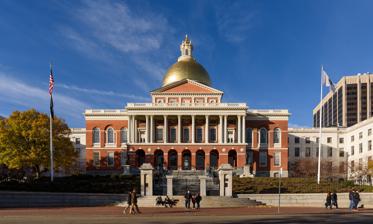
Building: Massachusetts State House
Country: United States of America
Year built: 1798
State capitol building of the U.S. state of Massachusetts This article is about the building. For the legislative body, see Massachusetts House of Representatives . United States historic place Massachusetts State House U.S. National Register of Historic Places U.S. National Historic Landmark U.S. Historic district Contributing property The Massachusetts State House in Boston , November 2016 Location 24 Beacon Street Boston, Massachusetts Coordinates 42°21′29.4″N 71°3′49.3″W / 42.358167°N 71.063694°W / 42.358167; -71.063694 Built 1795–1798 Architect Charles Bulfinch , Charles Brigham Sturgis , Bryant , Chapman & Andrews Architectural style Federal Part of Beacon Hill Historic District ( ID66000130 ) NRHP reference No. 66000771 Significant dates Added to NRHP October 15, 1966 Designated NHL December 19, 1960 Designated CP October 15, 1966 The Massachusetts State House , also known as the Massachusetts Statehouse or the New State House , is the state capitol and seat of government for the Commonwealth of Massachusetts , located in the Beacon Hill neighborhood of Boston . The building houses the Massachusetts General Court ( state legislature ) and the offices of the Governor of Massachusetts . The building, designed by architect Charles Bulfinch , was completed in January 1798 at a cost of $133,333 (more than five times the budget), and has repeatedly been enlarged since. It is one of the oldest state capitols in current use. It is considered a masterpiece of Federal architecture and among Bulfinch's finest works, and was designated a National Historic Landmark for its architectural significance. Building and grounds Stereograph image of the State House c. 1862 , before wings were added to the building The building c. 1895 Today the building officially functions and is maintained under the auspices of the Superintendent of the Bureau of the State House. [1] . The building is situated on 6.7 acres (2.7 ha) of land on top of Beacon Hill in Boston , opposite the Boston Common on Beacon Street . It was built on land once owned by John Hancock , Massachusetts's first elected governor. The Masonic cornerstone ceremony took place on July 4, 1795, with Paul Revere , then Grand Master of the Grand Lodge of Massachusetts , presiding. Before the current State House was completed in 1798, Massachusetts's government house was the Old State House on what is now Washington Street. For the building's design, architect Charles Bulfinch made use of two existing buildings in London : William Chambers 's Somerset House , and James Wyatt 's Pantheon . After Maine separated from Massachusetts and became an independent state in 1820, Charles Bulfinch designed Maine's capitol building with architectural influence of the Massachusetts Capitol building with a simplified Greek Revival influence. The Commonwealth completed a major expansion of the original building in 1895. The architect for the annex was Bostonian Charles Brigham . In 1917, the east and west wings, designed by architects Sturgis , Bryant , Chapman & Andrews, were completed. In July 2016, Governor Charlie Baker proposed to the state legislature to sell 300 square feet (28 m 2 ) of permanent easement on the west side of the State House lawn to a neighboring condominium. The land in question was once pasture owned by John Hancock and the easement would allow for the addition of au pair units. Through legislation passed by the legislature the land surrounding the state house is considered "open space". [2] Dome The original wood dome, which leaked, was covered with copper in 1802 by Paul Revere 's Revere Copper Company . Revere was the first American to roll copper successfully into sheets (for copper sheathing ) in a commercially viable manner. The dome was first painted gray and then light yellow before being gilded with gold leaf in 1874. During World War II , the dome was painted gray once again, to prevent reflection during blackouts and to protect the city and building from bombing attacks. The dome was re-gilded in 1969, at a cost of $36,000. Then, in July 1997, the dome was once again re-gilded, in 23k gold. The estimated cost this time was $1.5 million. The dome is topped with a gilded, wooden pine cone, symbolizing both the importance of Boston's lumber industry during early colonial times and of the state of Maine, which was a district of the Commonwealth when the Bulfinch section of the building was completed. Statuary In front of the building is an equestrian statue of General Joseph Hooker . Other statues in front of the building include Daniel Webster , educator Horace Mann , and former US President John F. Kennedy . The statues of Anne Hutchinson and Mary Dyer are located on the lawns below the east and west wings. Inside the building is a statue of William Francis Bartlett , an officer in the Civil War. Building interior The original red-brick Bulfinch building contains the Governor's offices (on the west end) with the Massachusetts Senate occupying the former House of Representatives Chamber under the dome. The Massachusetts House of Representatives occupies a chamber on the west side of the Brigham addition. Hanging over this chamber is the " Sacred Cod ", which was given to the House of Representatives in 1784 by a Boston merchant. The Sacred Cod symbolizes the importance of the fishing industry to the early Massachusetts economy. The House Chamber is decorated with murals by Albert Herter , father of Massachusetts Gov. Christian Herter . Murals on the second floor under the dome were painted by artist Edward Brodney . Brodney won a competition to paint the first mural in a contest sponsored by the Works Progress Administration in 1936. It is entitled "Columbia Knighting Her World War Disabled". Brodney could not afford to pay models, and friends and family posed. The model for Columbia was Brodney's sister Norma Brodney Cohen, and the model for the soldier on one knee in the foreground was his brother Fred Brodney. In 1938, he painted a second mural under the dome called "World War Mothers". The models were again primarily friends and family members, with sister Norma sitting beside their mother Sarah Brodney. The New York Times notes that the murals are relatively rare examples of military art with women as their subjects. A staircase in front of the Bulfinch building leads from Beacon Street to Doric Hall inside the building. The large main doors inside Doric Hall are only opened on three occasions: When the President of the United States or a foreign head of state visits. When the Governor exits the building on his or her last day in office. The Governor descends the staircase, crosses Beacon Street, and enters Boston Common , symbolically rejoining the people of Massachusetts as a private citizen. When a regimental flag is returned from battle. Since the regimental flags now return to Washington, D.C., this has not been done since the Vietnam War. Memorial Hall, also known as the Hall of Flags, is a room that sits central to the state house's second floor. The room displays regiment flags of returning Massachusetts soldiers from various regiments across every war since the Civil War . The stained glass skylight above contains the seals of the original Thirteen Colonies of the United States, with the Massachusetts seal in the center. The Samuel Adams and Paul Revere time capsule is a metal box located in a cornerstone of the State House, placed there in the late 18th century and rediscovered in 2014. The contents include coins, newspaper clippings, and other historical artifacts. Offices Constitutional Officers The State House contains the primary offices of all the commonwealth's constitutional officers with exception of the Attorney General, who is based at the nearby McCormack Building . Governor and Lieutenant Governor (Room 360) Governor's Council (Room 184) Secretary of the Commonwealth (Room 340) Treasurer and Receiver-General (Room 227) Auditor (Room 230) Legislature The majority of State House office space is given over to the Legislature. Every member of the House and Senate is assigned an office. Large third-floor suites are assigned to the House Speaker (Room 356) and Senate President (Room 332). Other offices include the House and Senate clerks, House and Senate counsel, and Legislative Information Services. Press One corridor of the building's fourth floor is a sort of Newspaper Row , anchored by the large Press Gallery suite where reporters from a range of publications maintain desks. The central Press Gallery room was given to use of reporters by the Legislature in 1909. The Massachusetts State House Press Association, established in 1909, governs these shared workspaces. Some individual news outlets have separate offices. Press Gallery—Headquarters of State House reporters for Associated Press , WWLP-TV , the Eagle-Tribune papers, Lowell Sun , WGBH-FM , Springfield Republican / Masslive , and Politico State House News Service newsroom WBUR-FM State House bureau Boston Globe State House bureau Kevin McNicholas Room, a shared space for broadcast stations Veterans' Organizations A suite of rooms on the fifth floor is home to the Massachusetts headquarters of several veterans' groups, including the American Legion , American Legion Auxiliary , AMVETS , Disabled American Veterans , Italian American War Veterans of the United States , Jewish War Veterans of the United States of America , Korean War Veterans, Marine Corps League , Military Order of the Purple Heart , Persian Gulf Era Veterans, Polish Legion of American Veterans , Veterans of Foreign Wars , and Vietnam Veterans of America . "Hub of the Solar System" nickname One of Boston's most enduring nicknames , "The Hub of the Universe", stems from a remark by Oliver Wendell Holmes from his 1858 book The Autocrat of the Breakfast-Table in which he mentions the State House: "A jaunty-looking person ... said there was one more wise man's saying that he had heard; it was about our place—but he didn't know who said it. ... Boston State-House is the Hub of the Solar System. You couldn't pry that out of a Boston man if you had the tire of all creation straightened out for a crow-bar". Gallery View from above Boston Common Aerial view 1841 drawing of the city and State House House chamber Senate Chamber State Library of Massachusetts reading room Rotunda Statehouse at night, 2015 See also List of National Historic Landmarks in Boston National Register of Historic Places listings in northern Boston , Massachusetts List of state and territorial capitols in the United States Statue of Henry Cabot Lodge History of early modern period domes References Notes